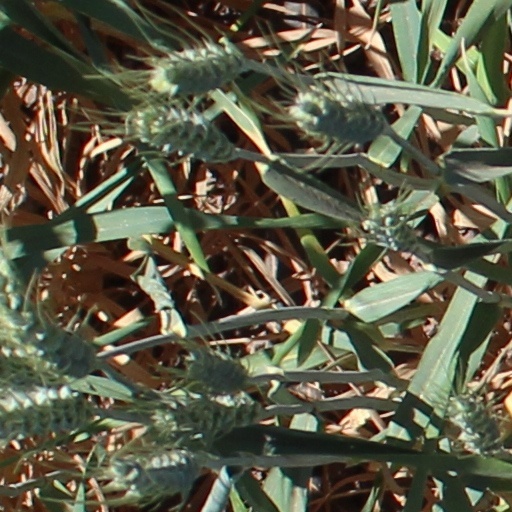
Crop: wheat